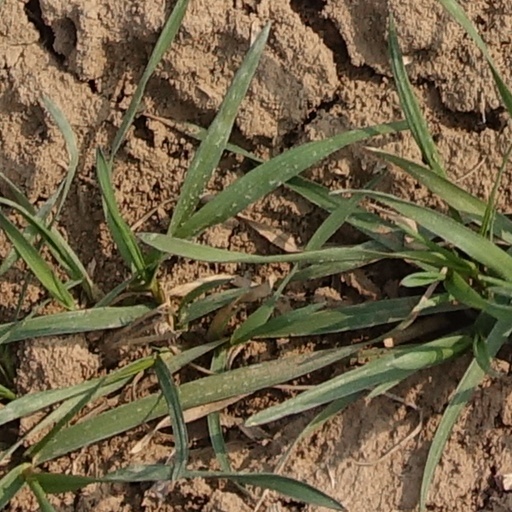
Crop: wheat